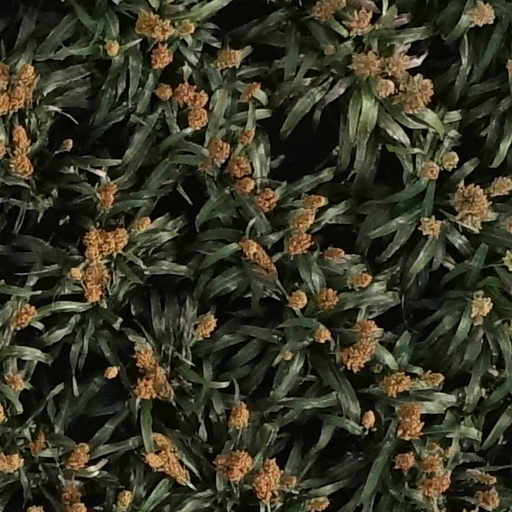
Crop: sorghum